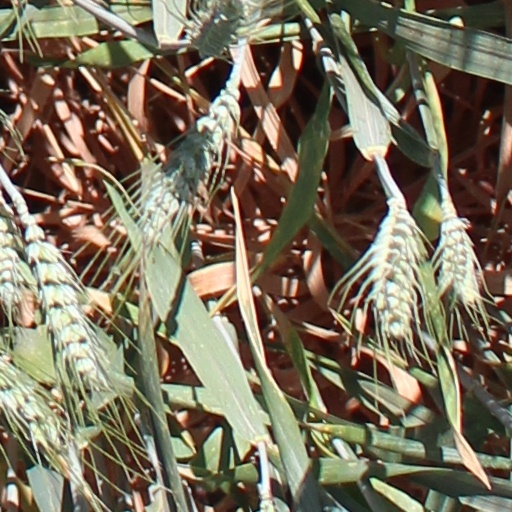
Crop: wheat